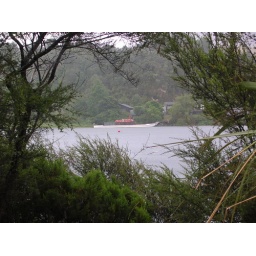
The old boat &amp;quot;Waireka&amp;quot; Across the lake from Orakei Korako, near Rotorua.